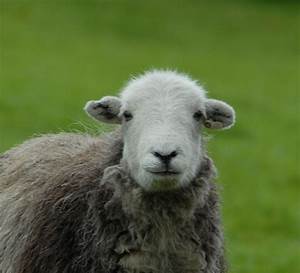
Label: pecora